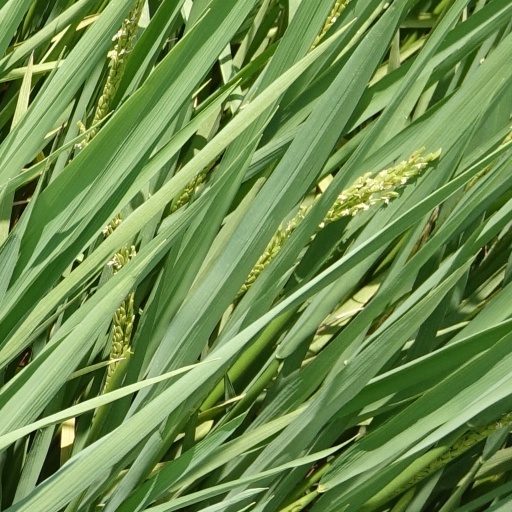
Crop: rice